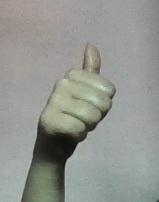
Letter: aleff